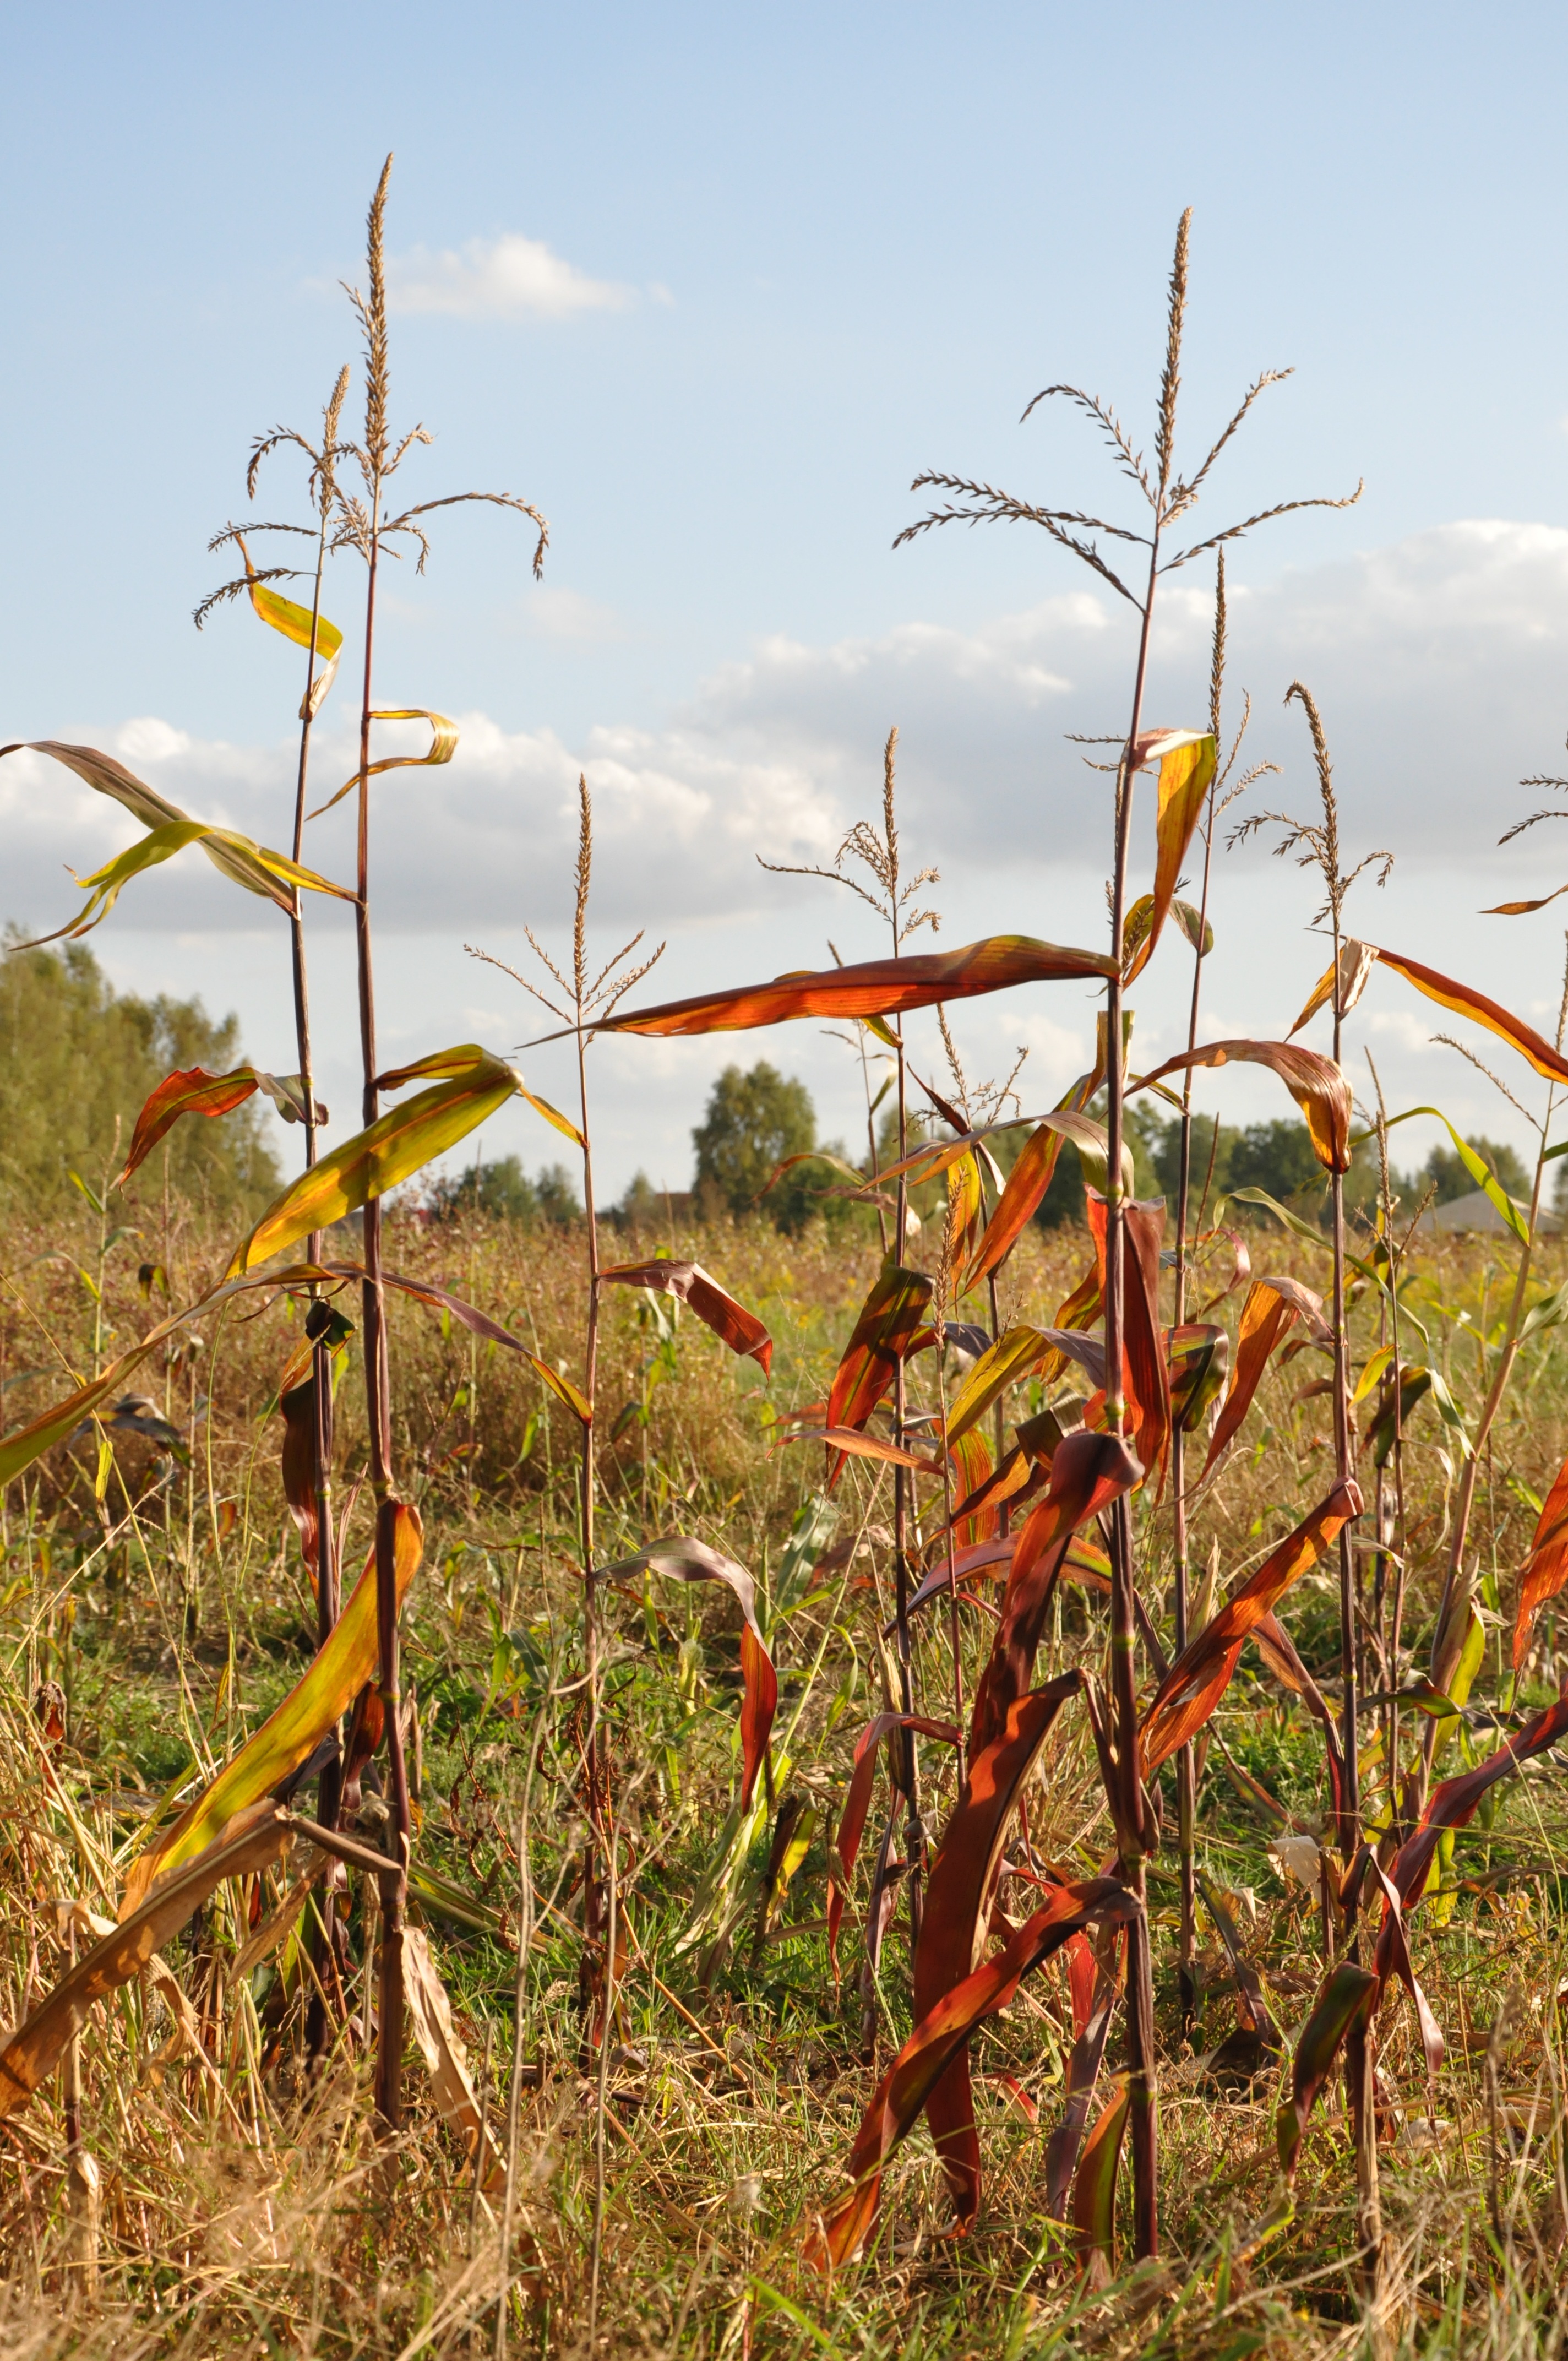
tree, plant, field, meadow, prairie, flower, wind, food, produce, crop, autumn, corn, soil, agriculture, flora, wildflower, poland, rural area, flowering plant, kampinos, grass family, autumn field, lets go, lets go kampinowska, leszno